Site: brandenburg
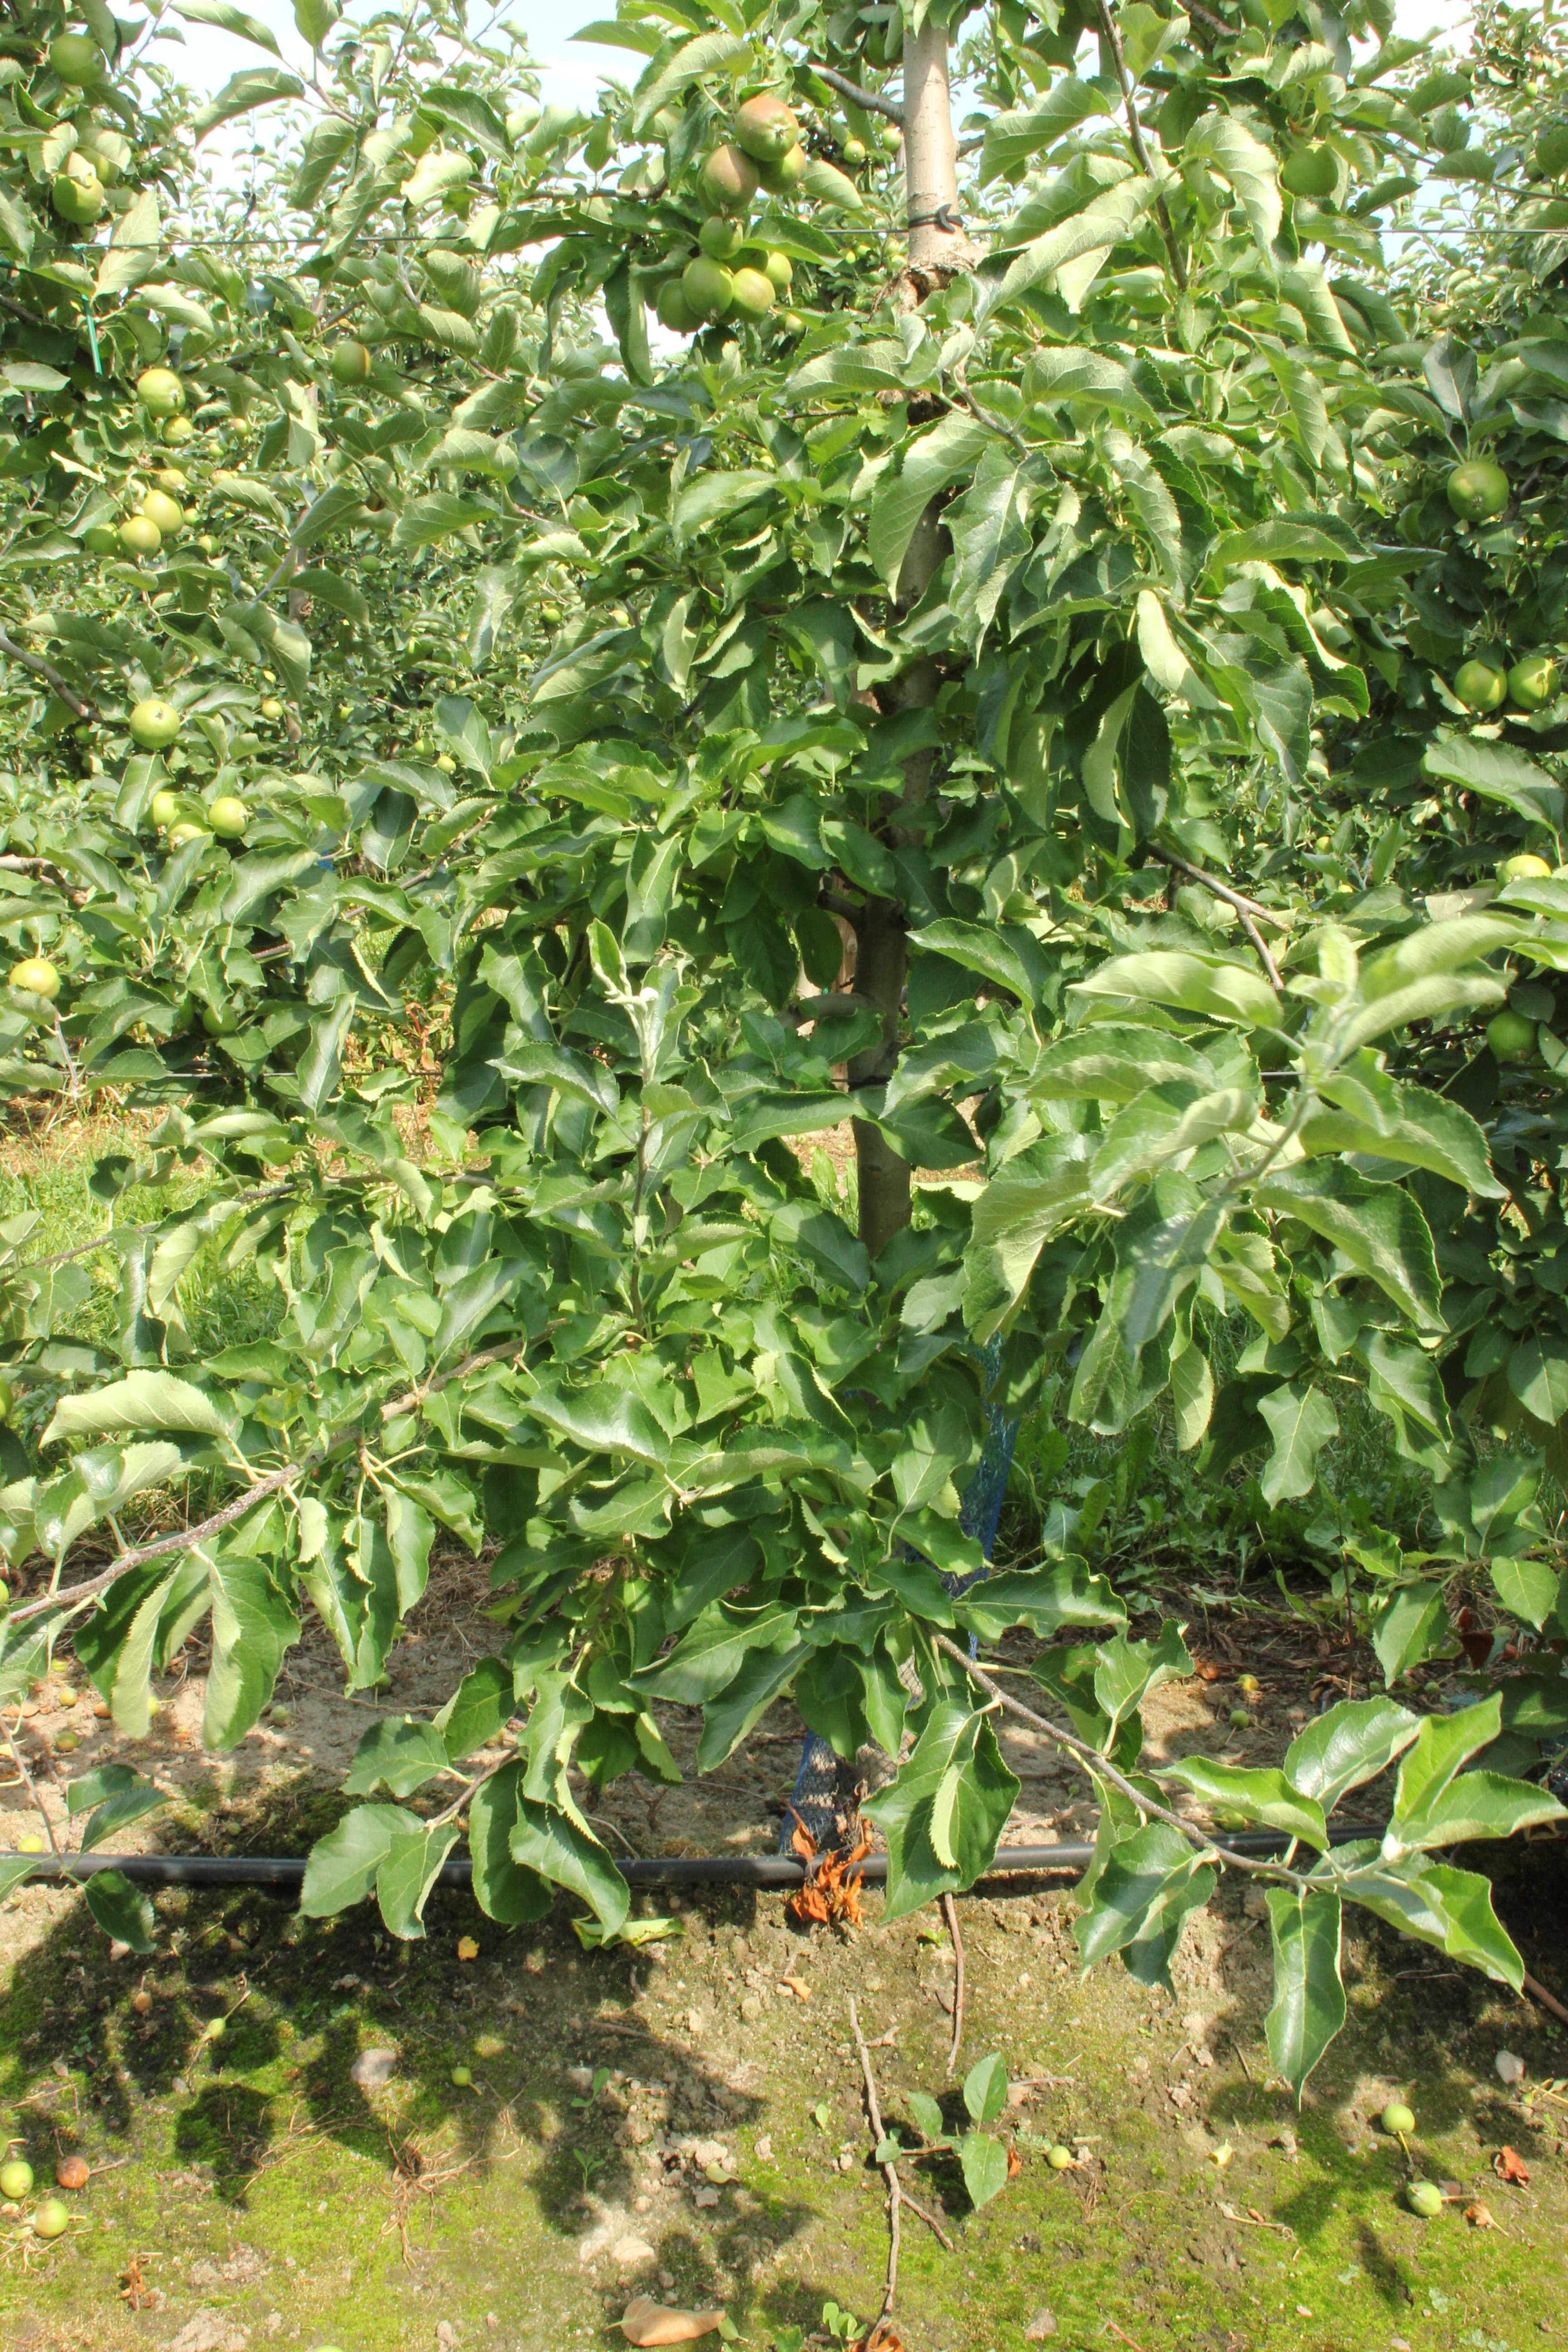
Growth stage (BBCH 74): Development of fruit